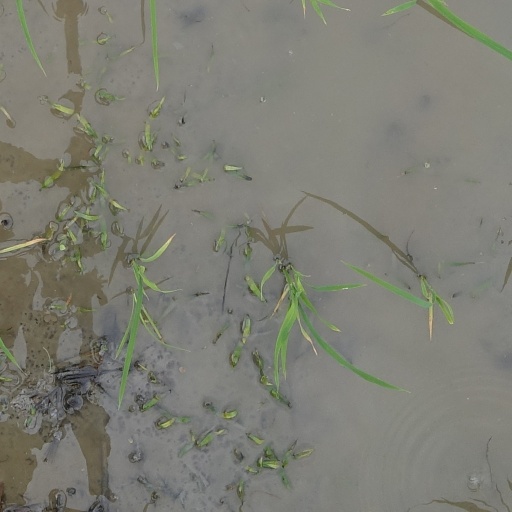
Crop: rice